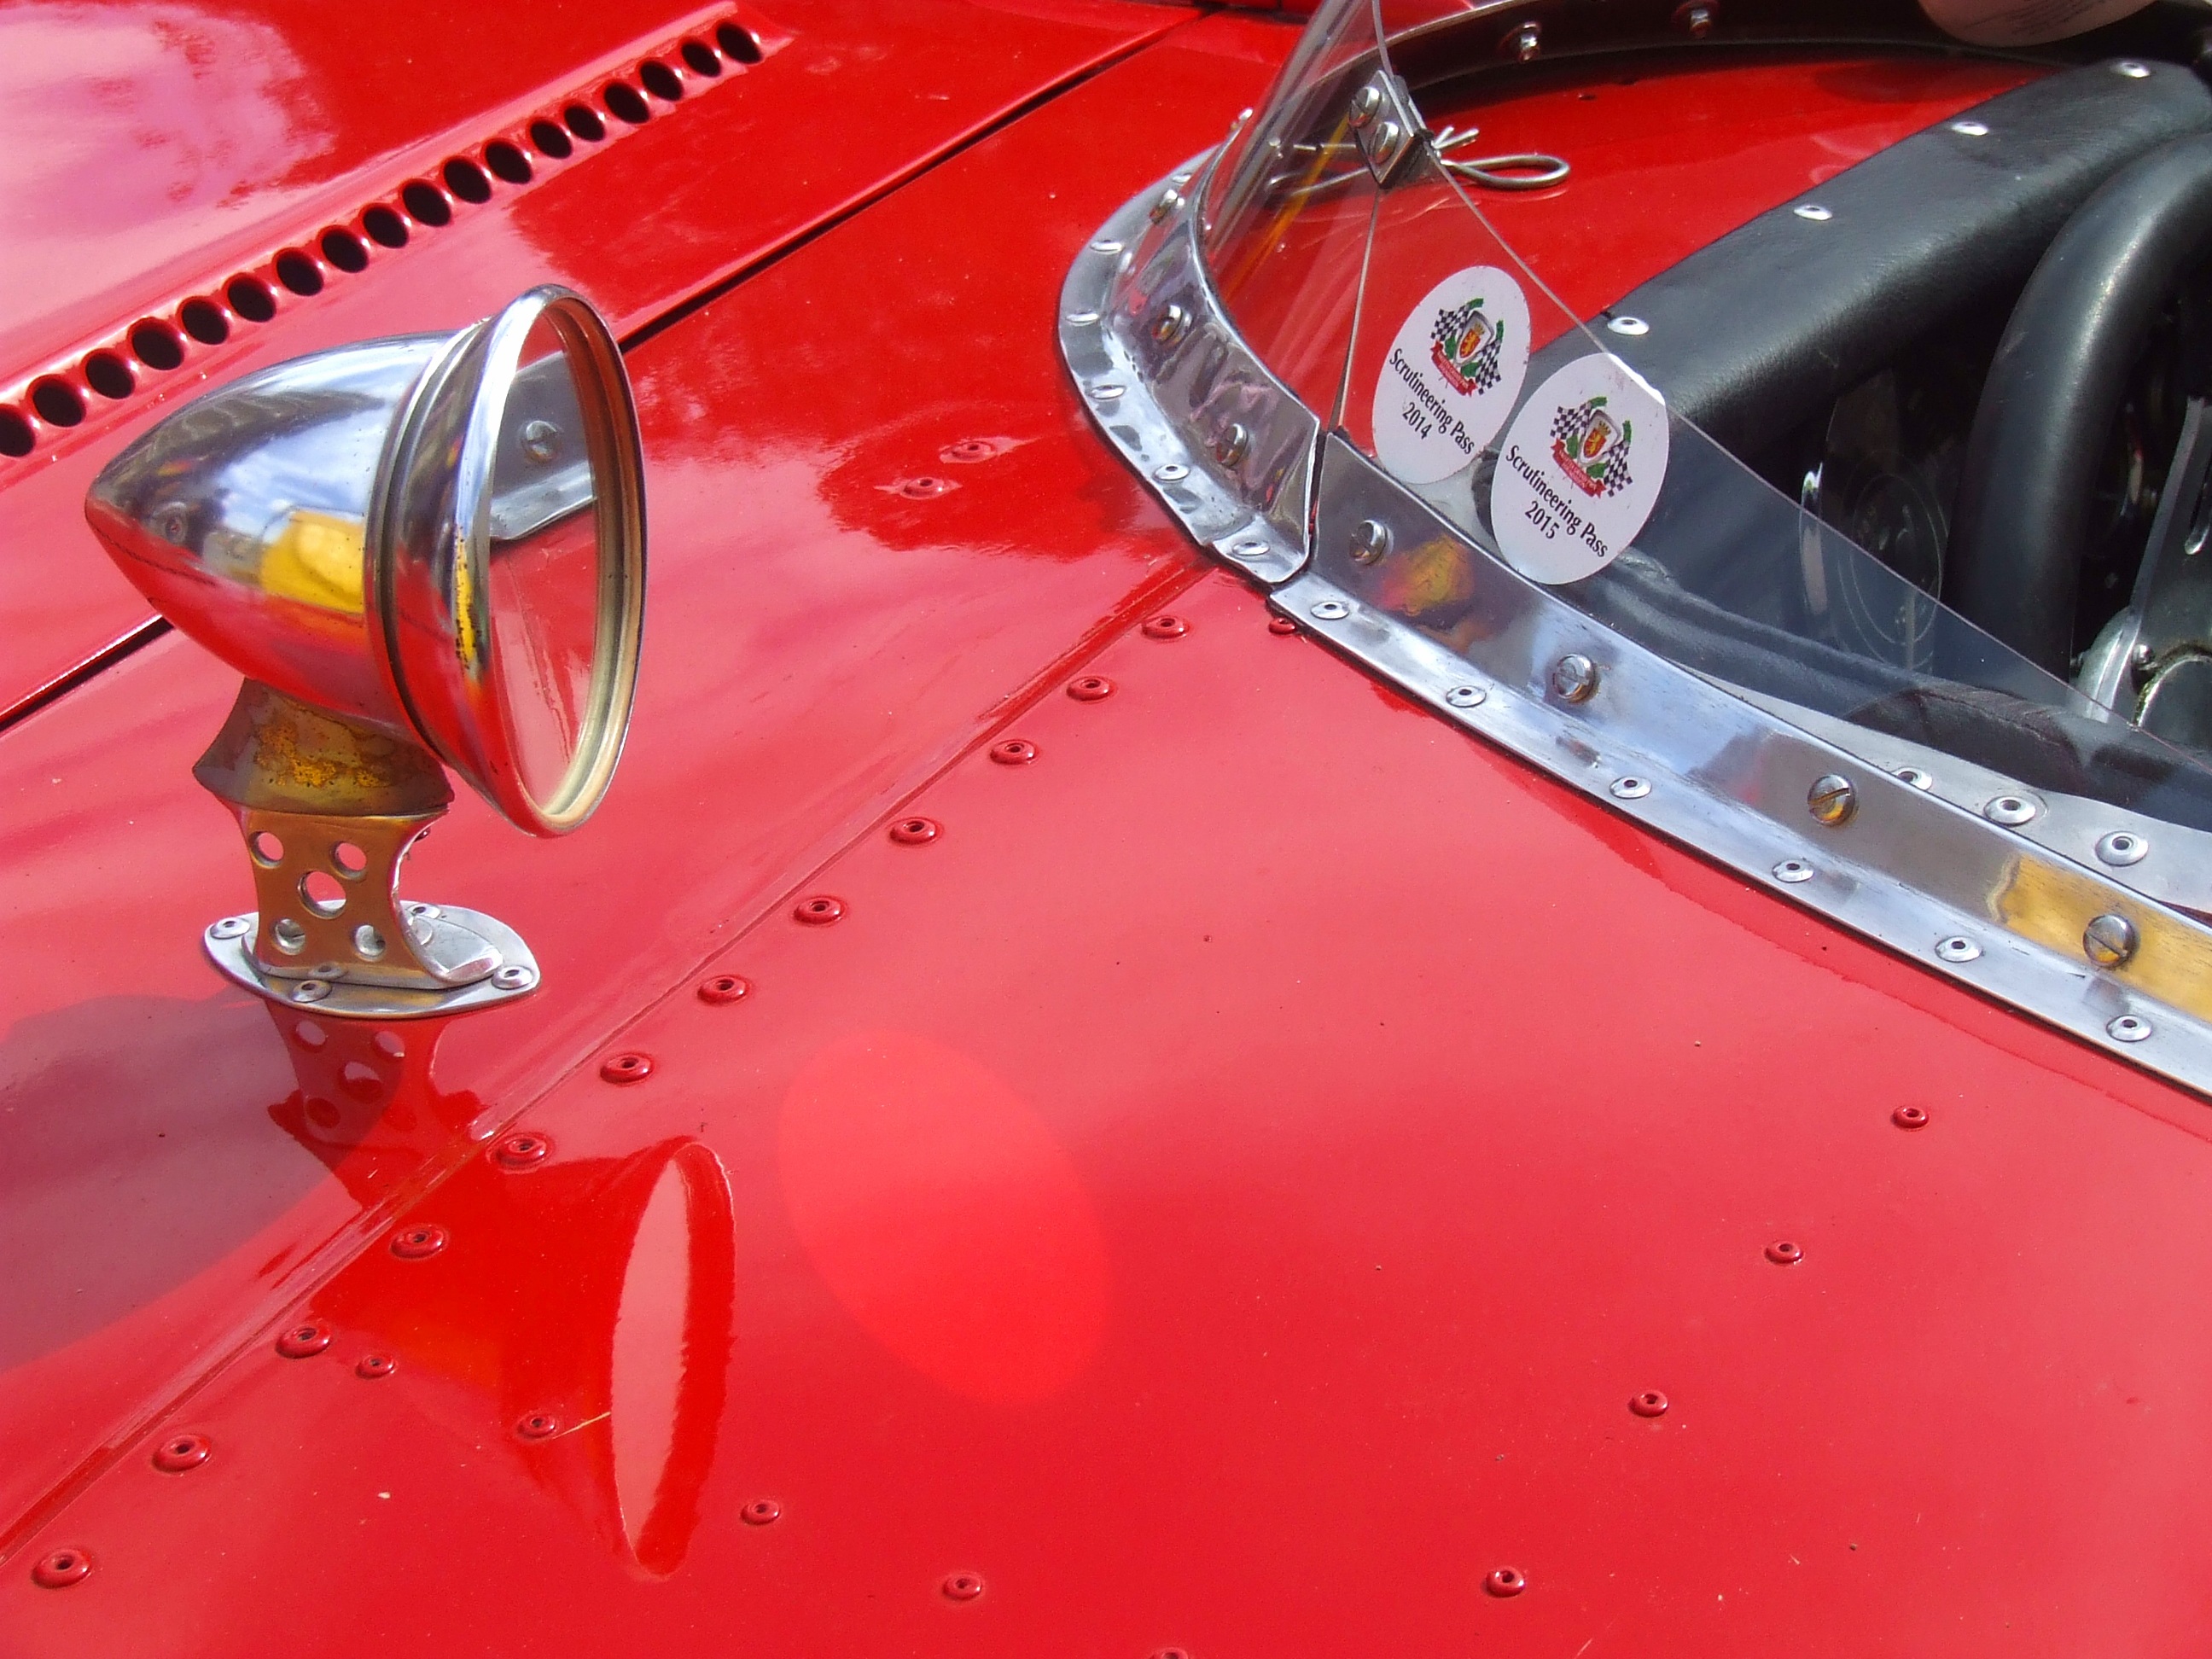
sport, car, wheel, automobile, glass, transportation, red, vehicle, drive, auto, historic, speed, classic car, automotive, sports car, car mirror, vintage car, race car, race, competition, power, chrome, design, racing, car racing, red car, grand prix, land vehicle, fast car, automobile make, automotive exterior, luxury vehicle, red racing car, car front end, chrome mirror